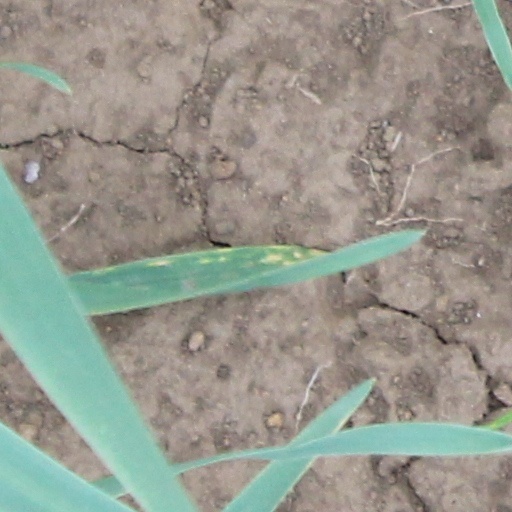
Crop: wheat